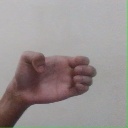
अक्षर: ख